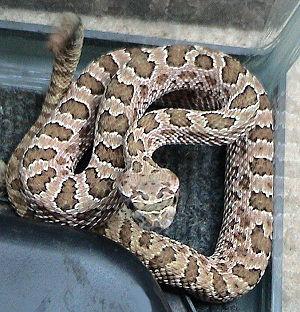
Crotalus viridis est une espèce de serpents de la famille des Viperidae. La sous-espèce Crotalus viridis viridis est également nommée Crotale des prairies.